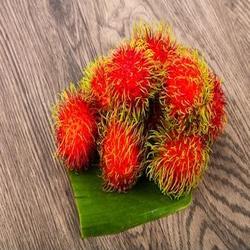
Label: Rambutan